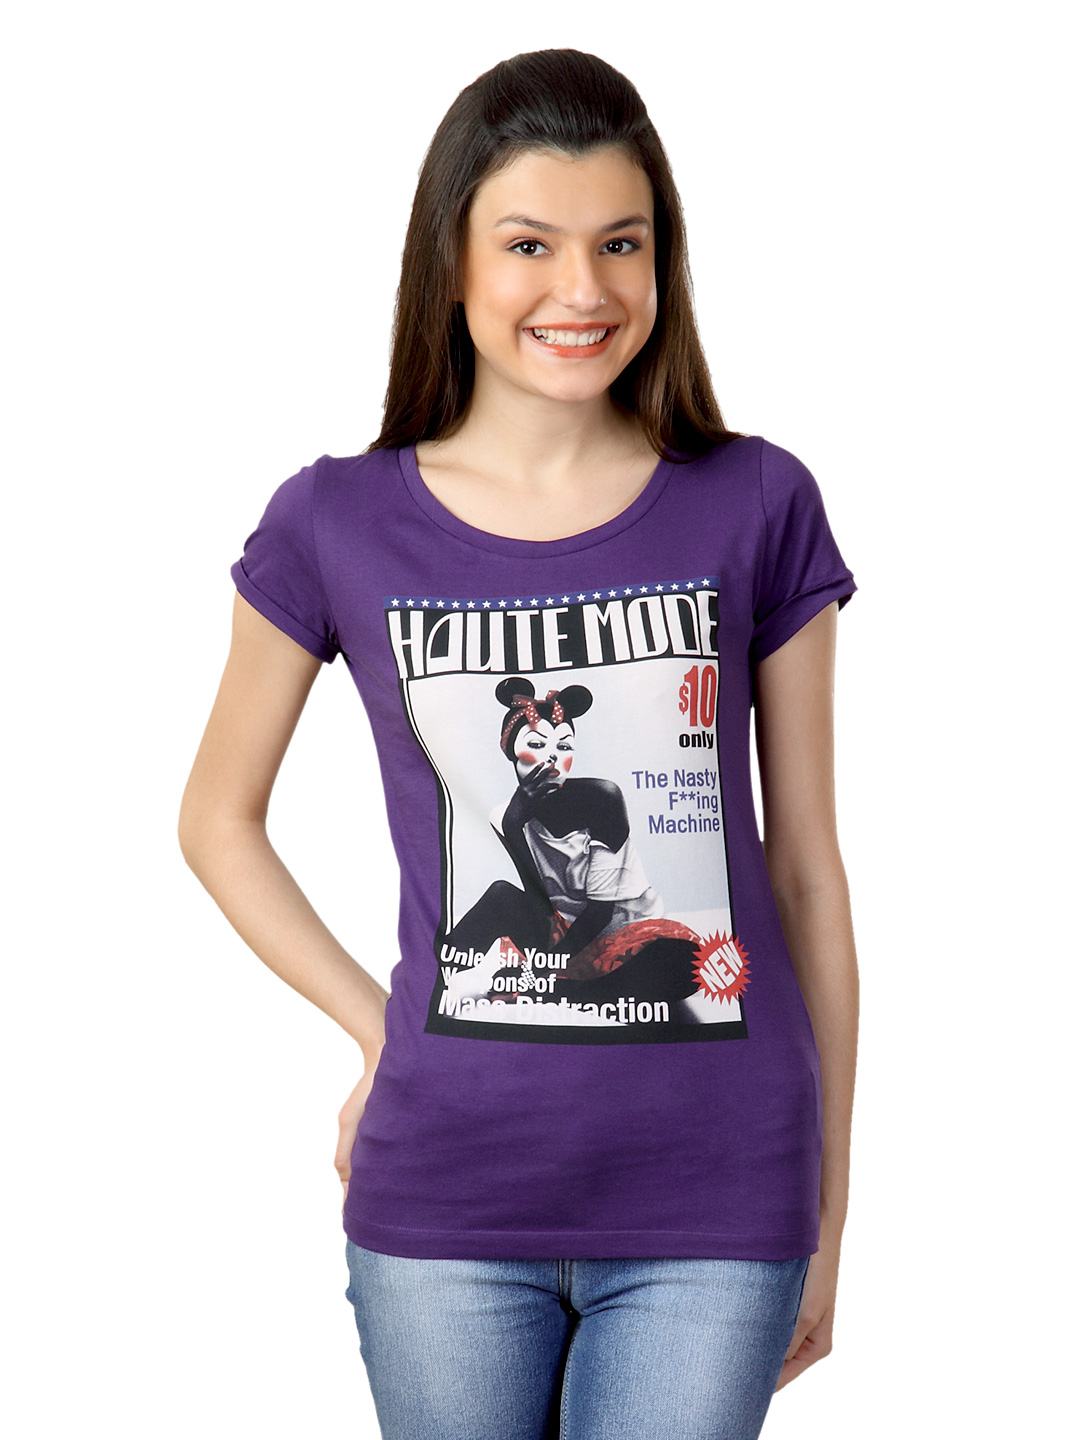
Flying Machine Women Purple T-shirt
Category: Apparel / Topwear / Tshirts
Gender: Women
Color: Purple
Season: Summer 2012
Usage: Casual